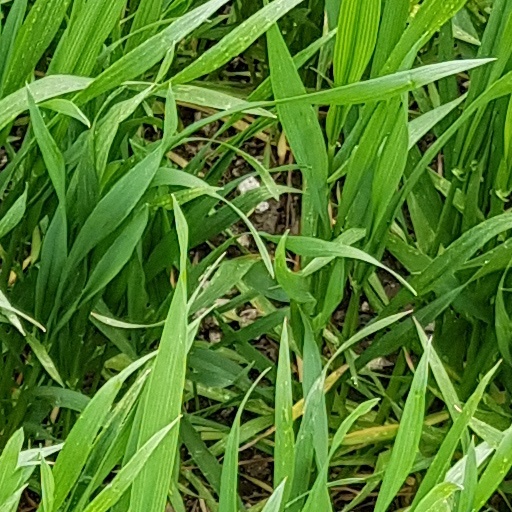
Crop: wheat